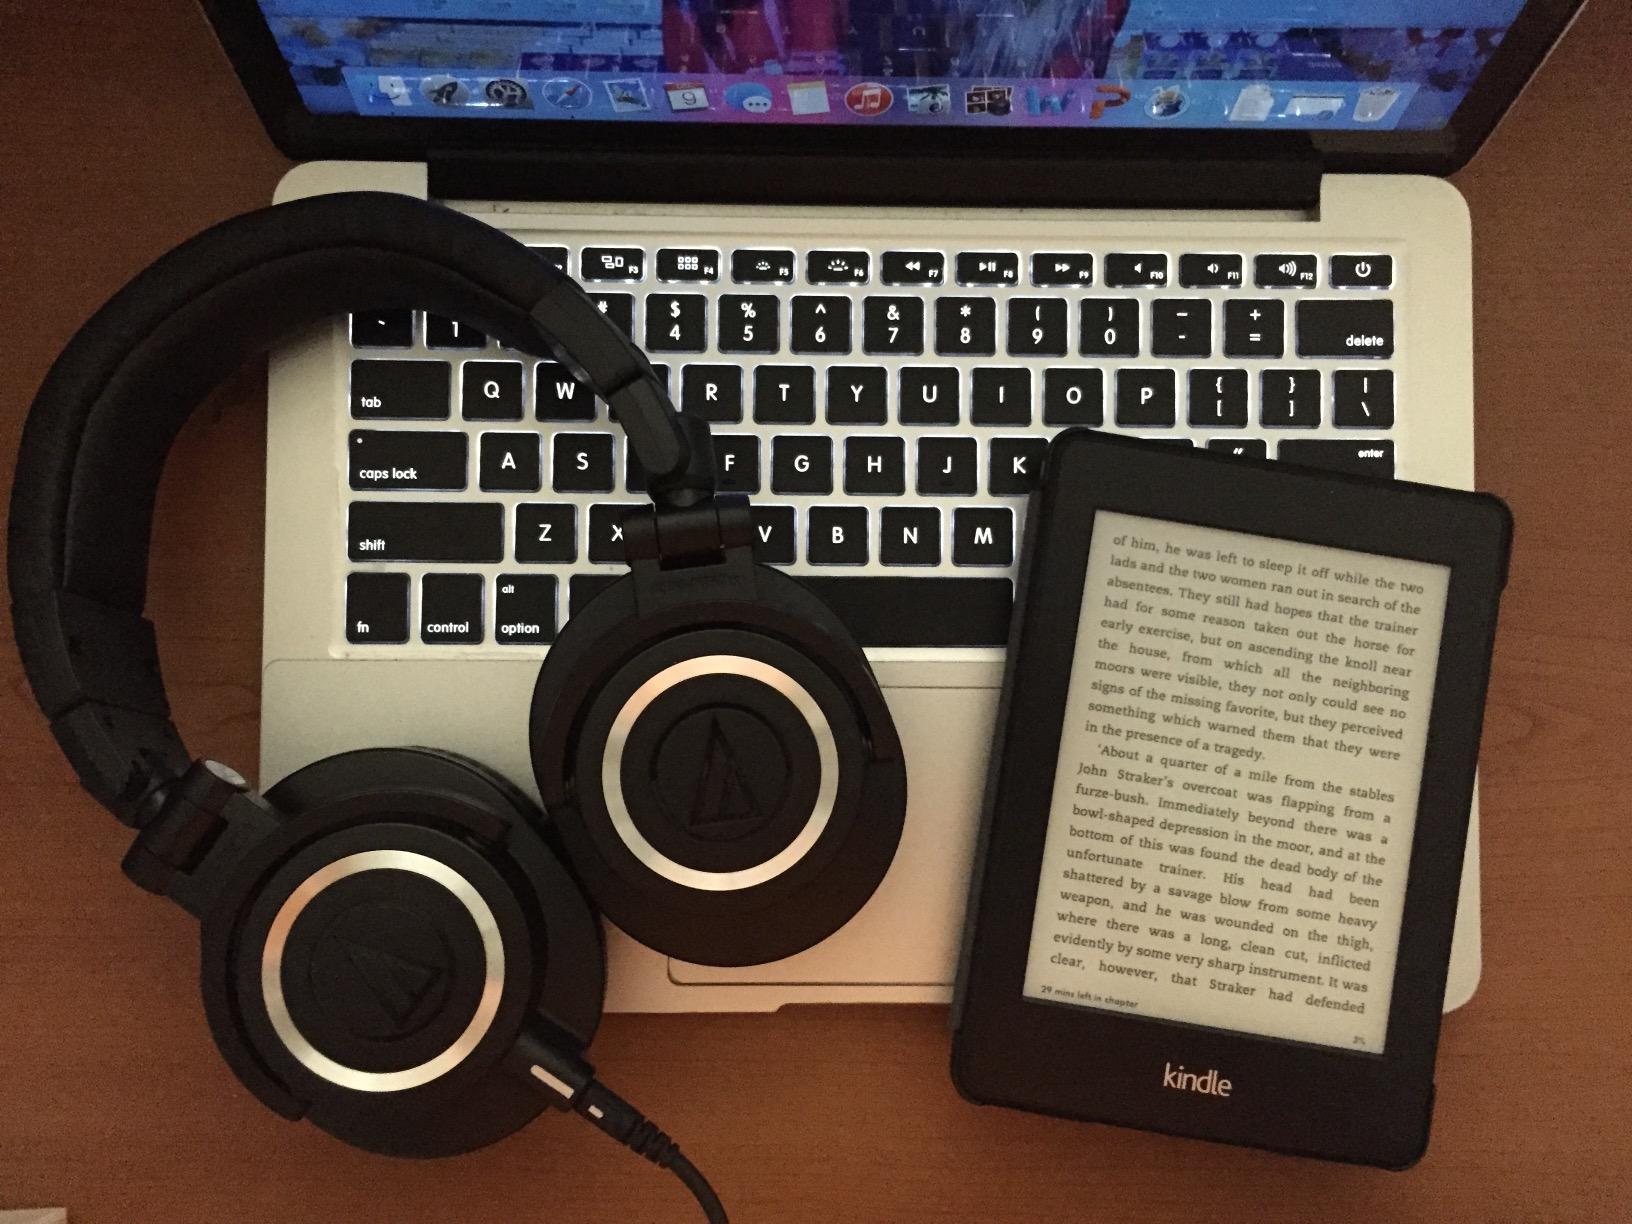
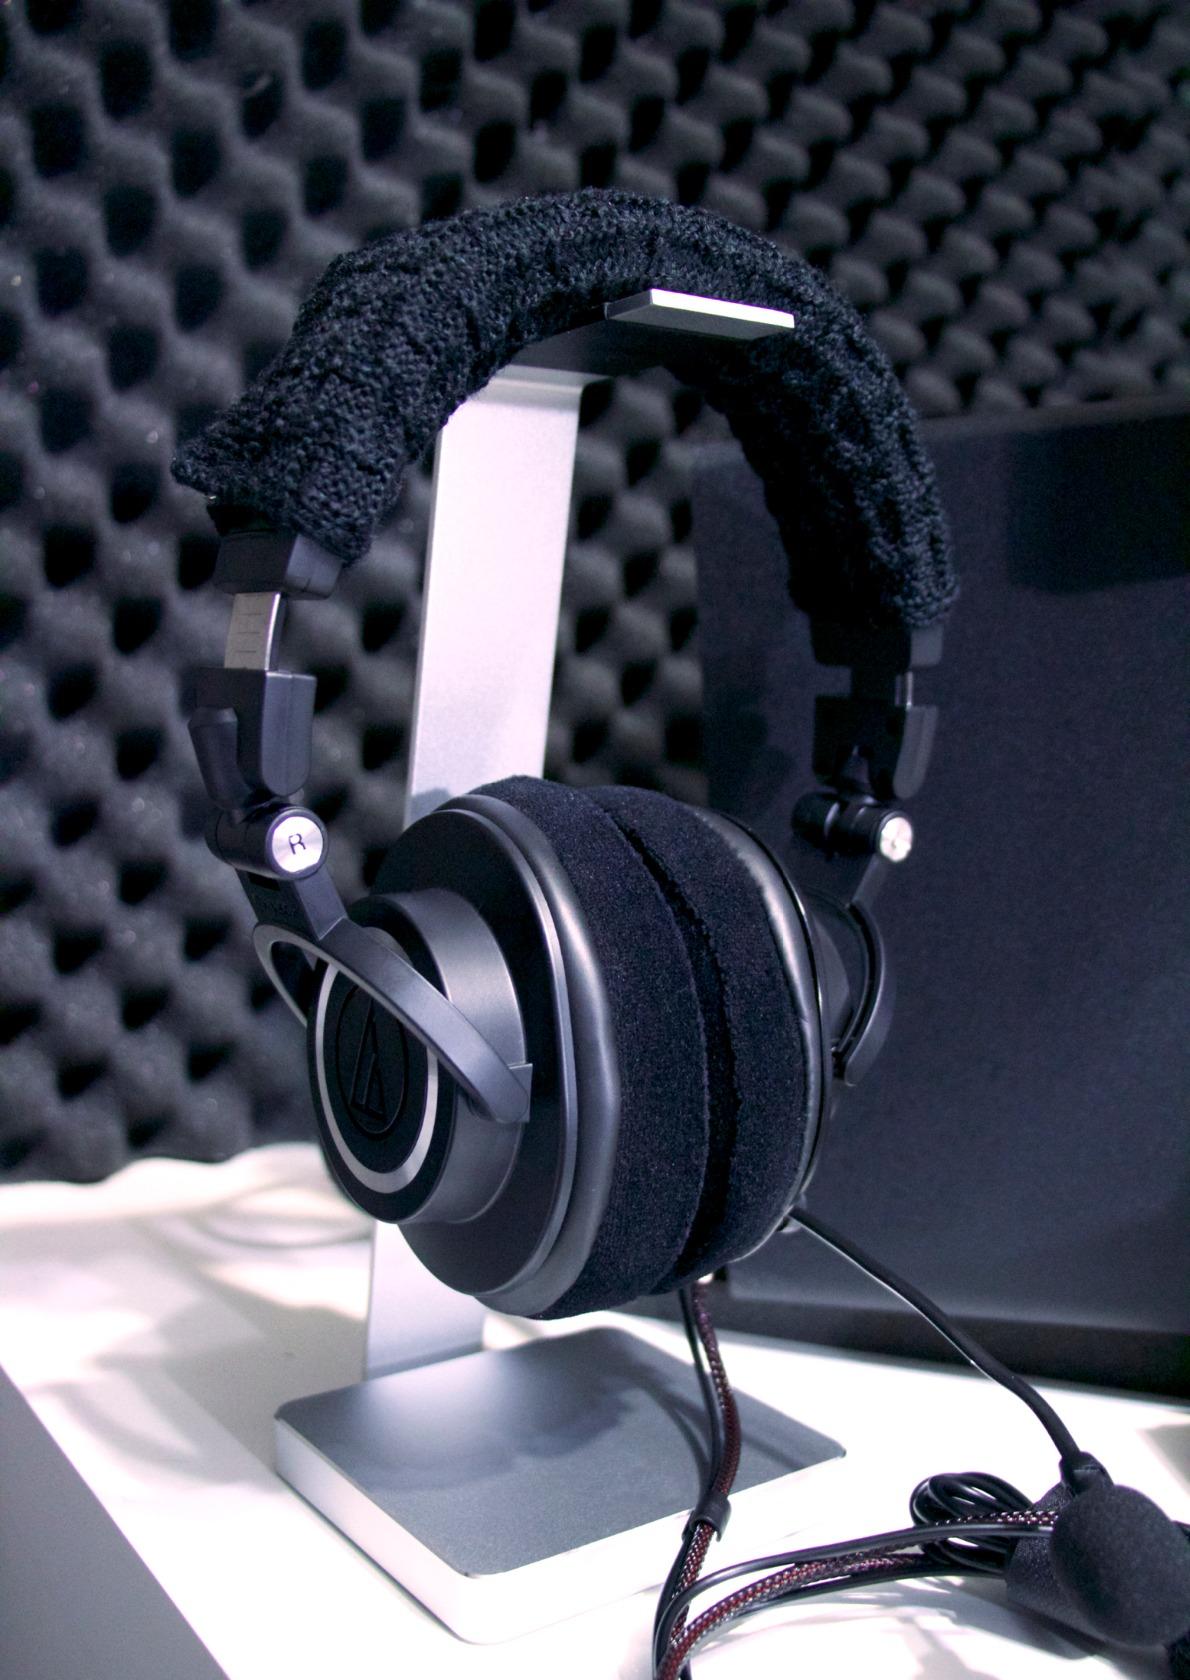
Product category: headphones
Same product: yes